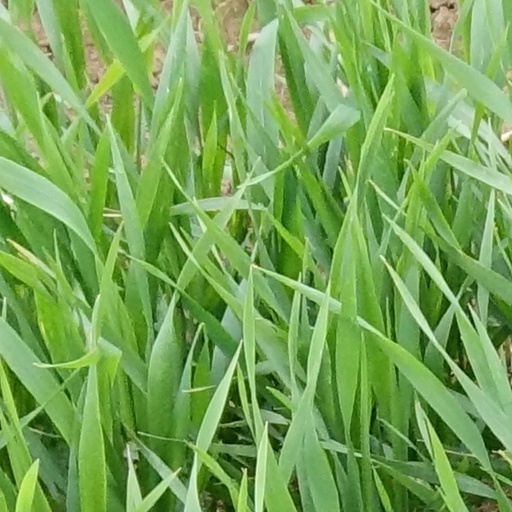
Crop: wheat